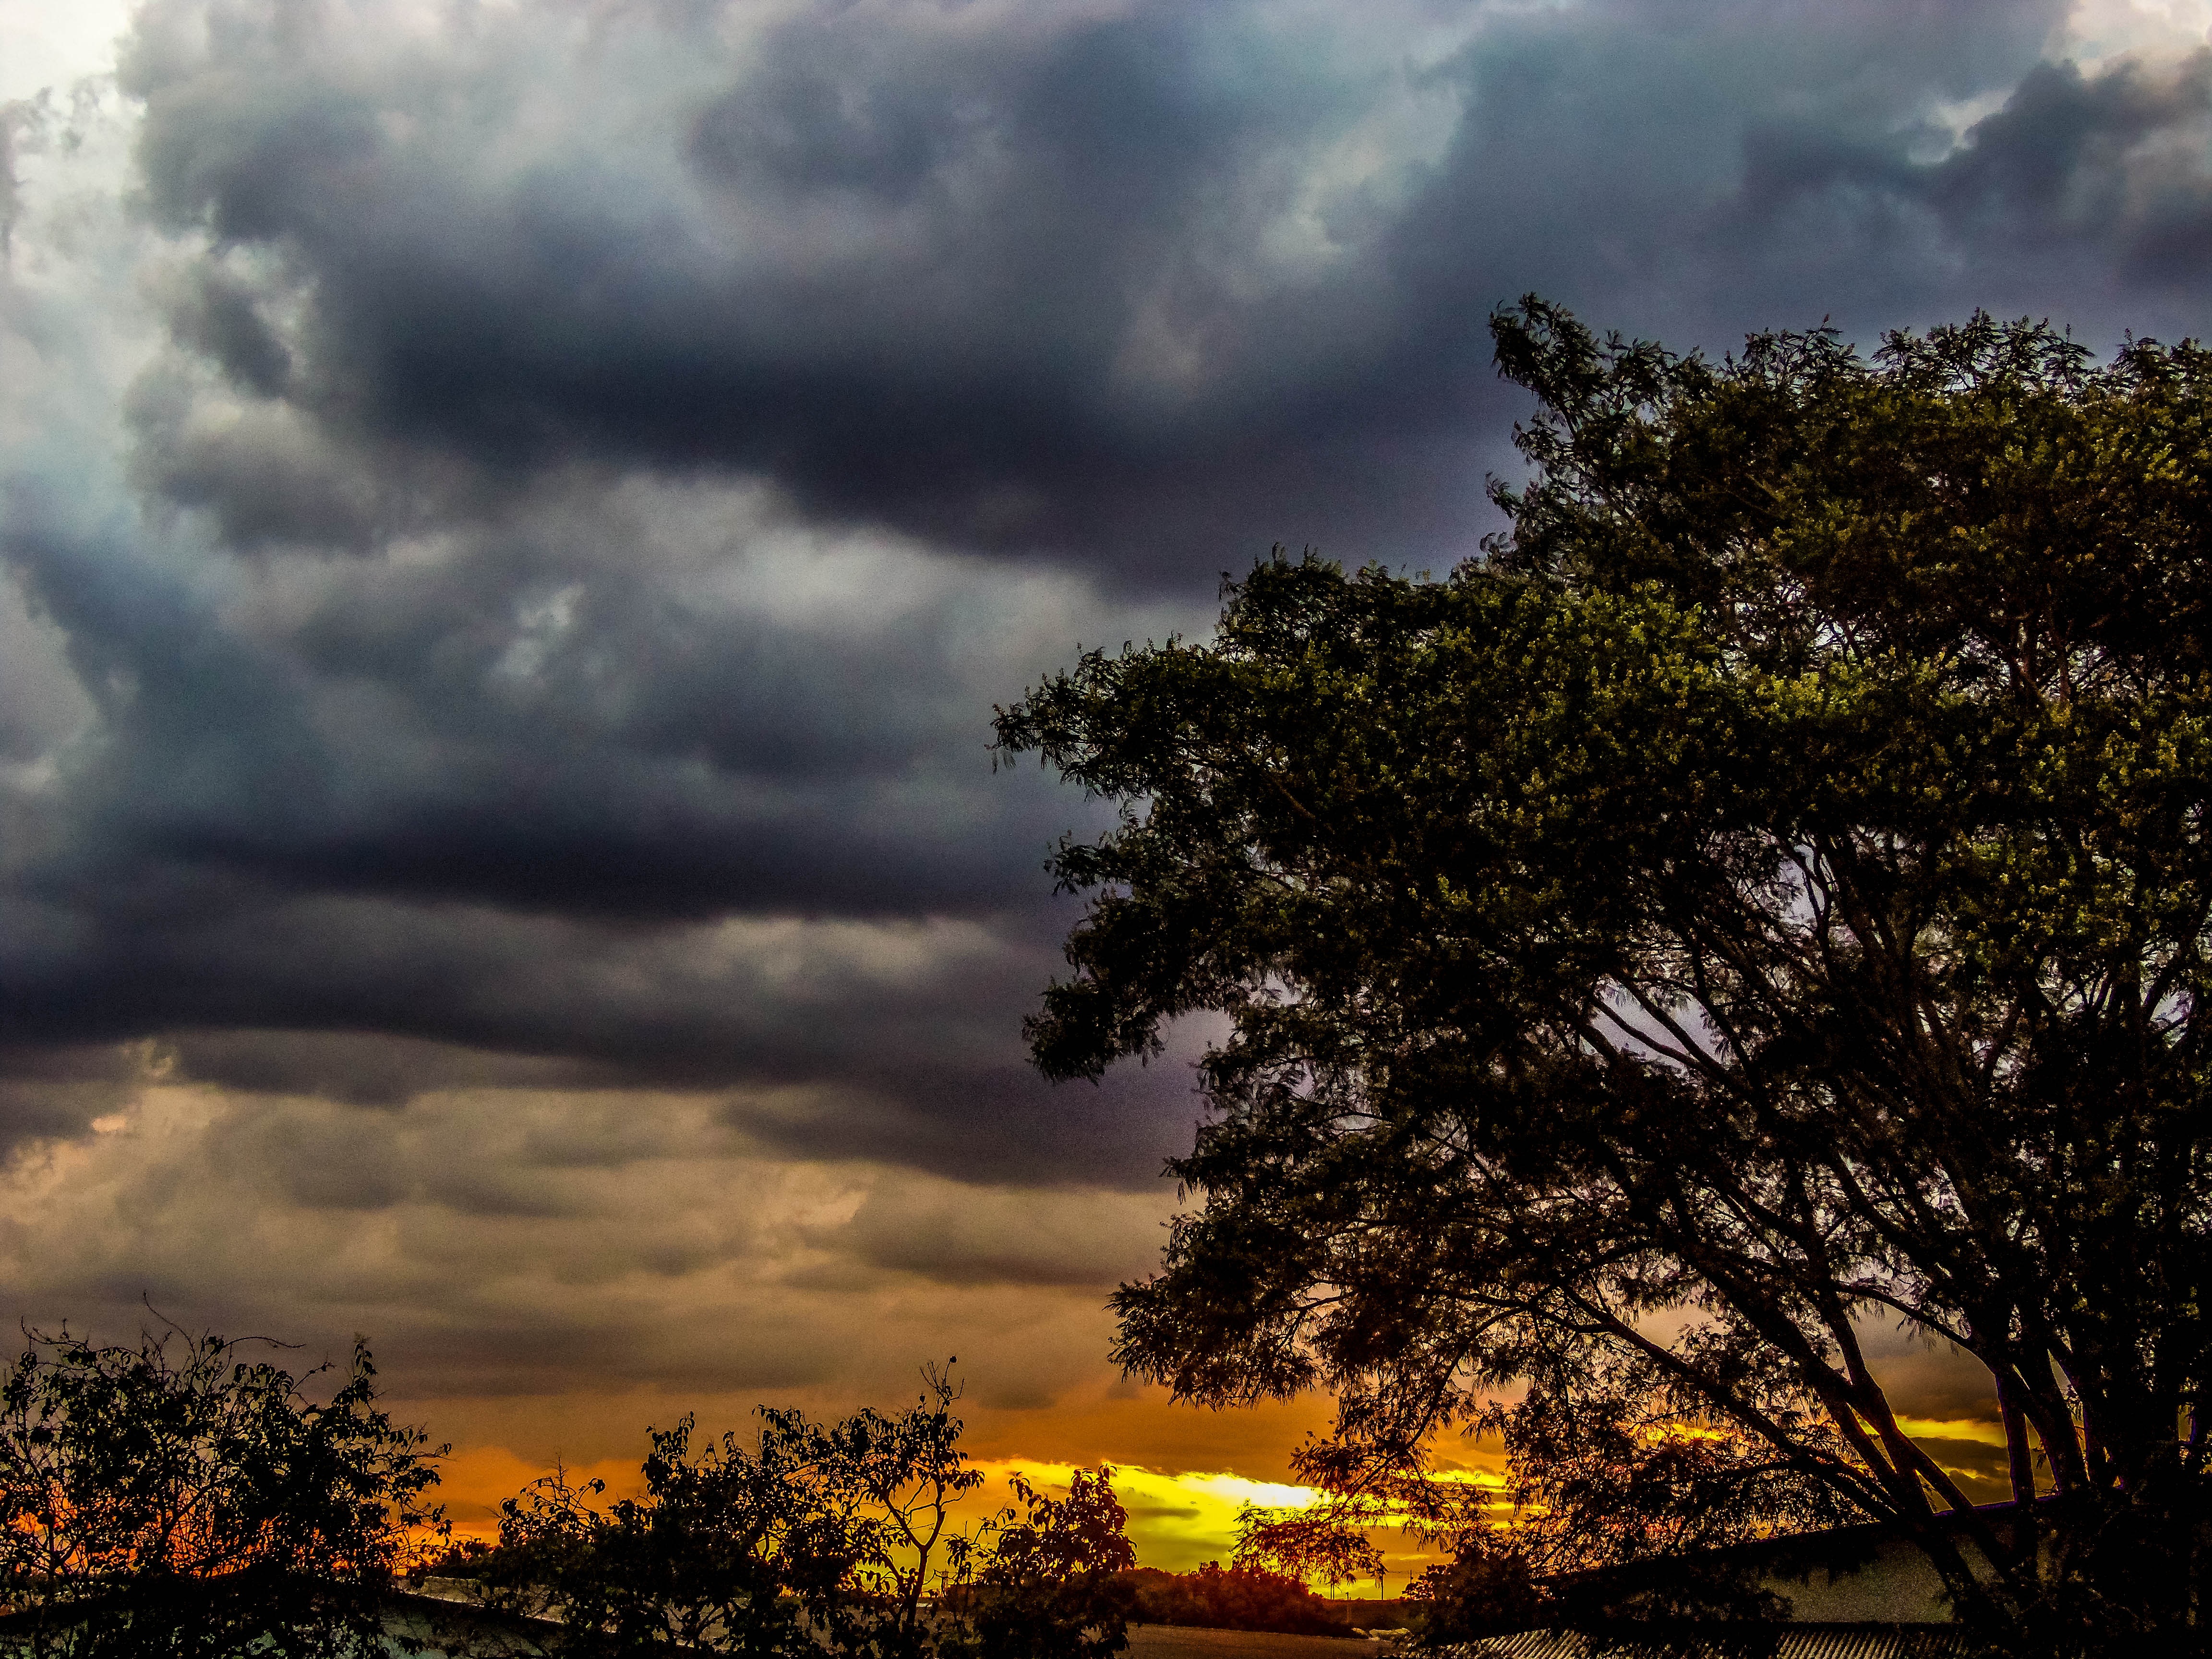
tree, nature, cloud, plant, sky, sunrise, sunset, sunlight, morning, flower, dawn, atmosphere, dusk, evening, weather, clouds, meteorological phenomenon, atmospheric phenomenon, woody plant